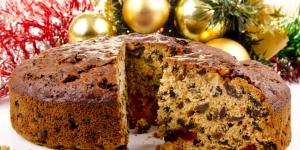
bizcocho de navidad